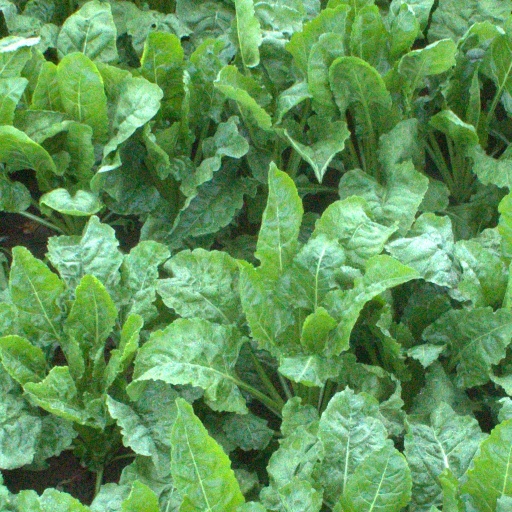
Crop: sugar beet